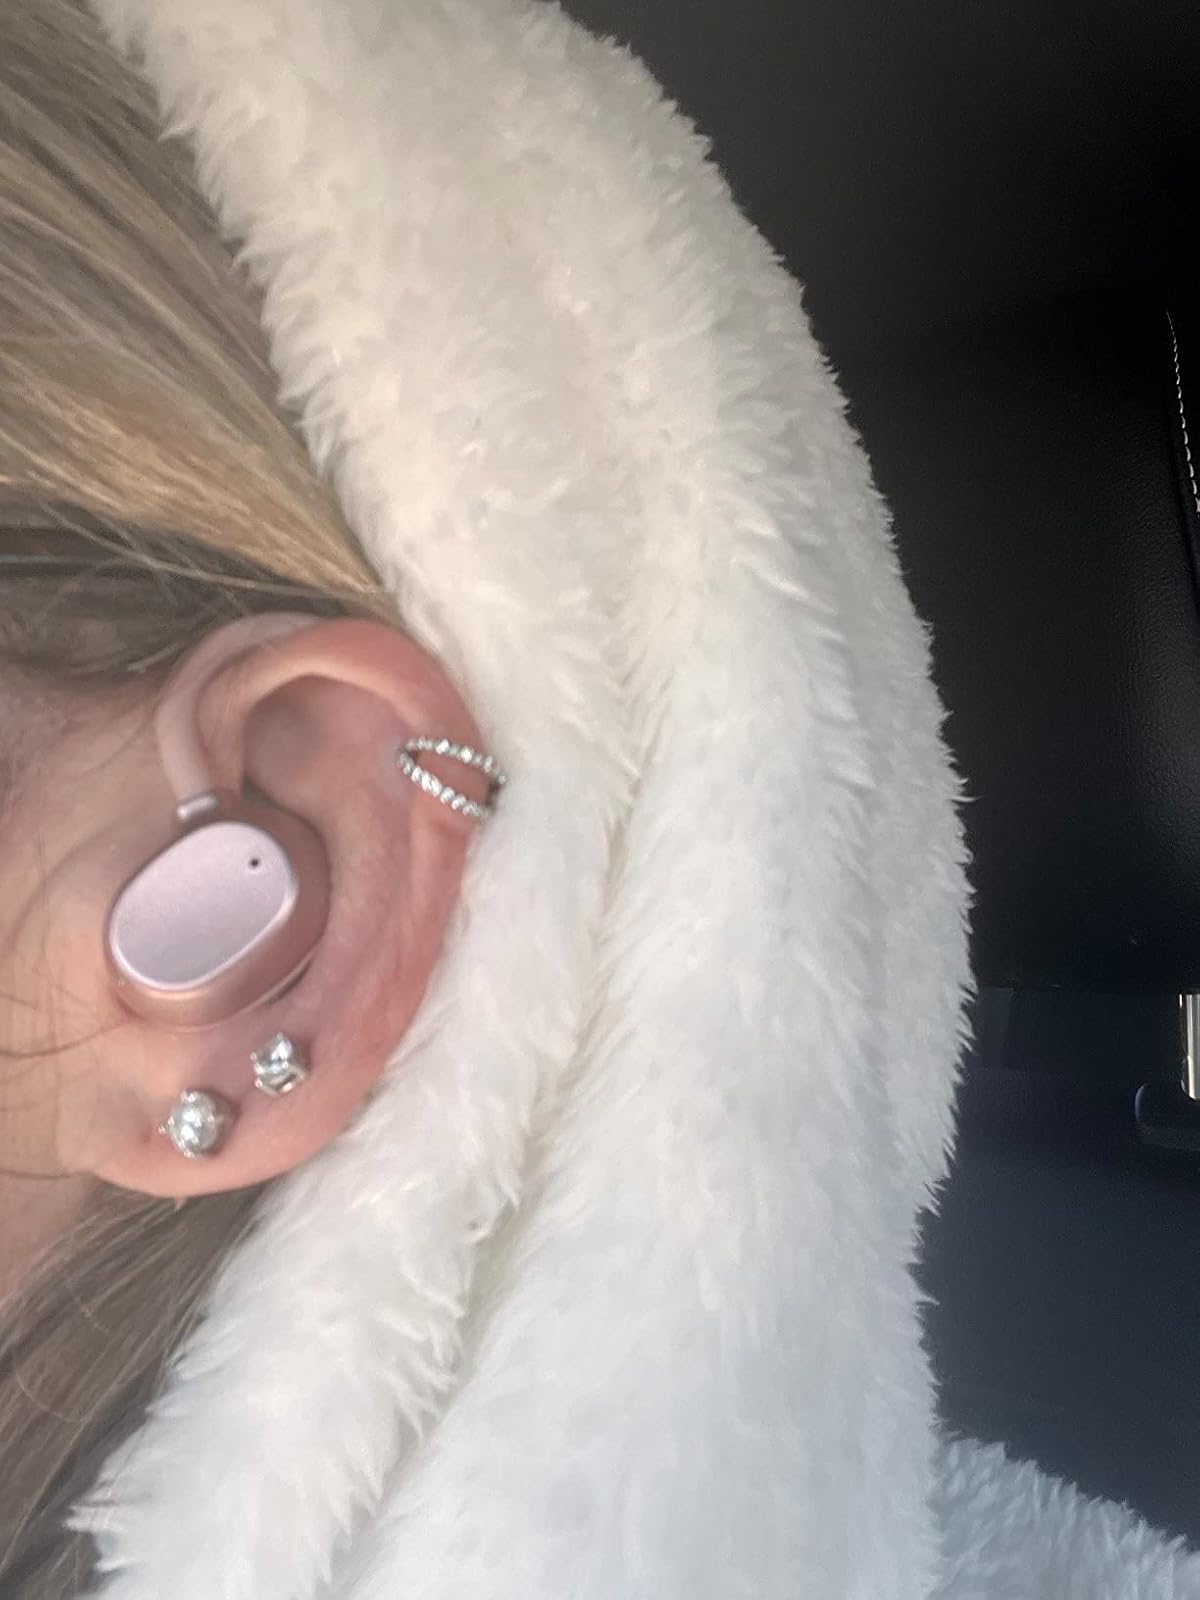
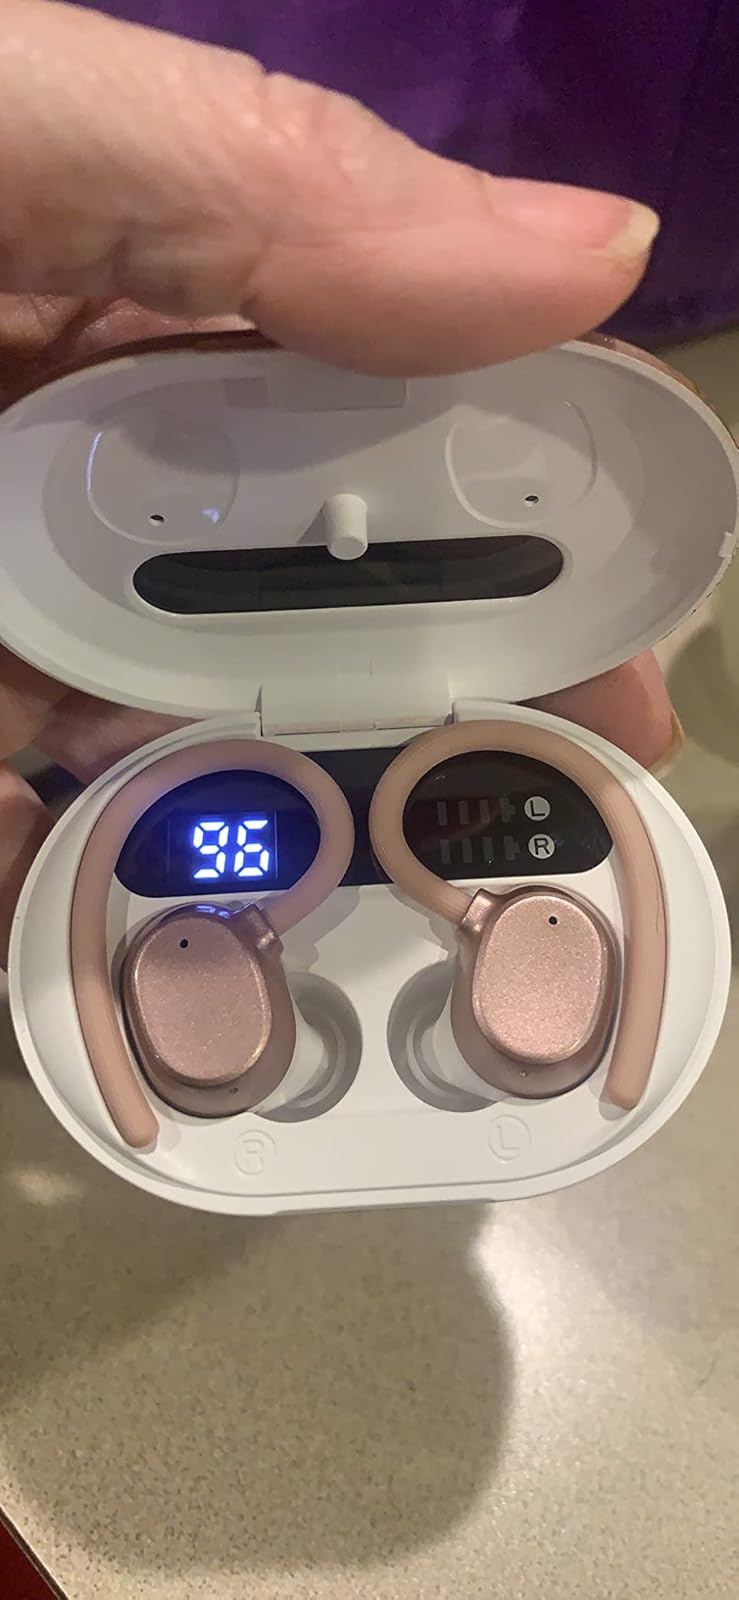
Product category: earbuds
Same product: yes